Christian Joy

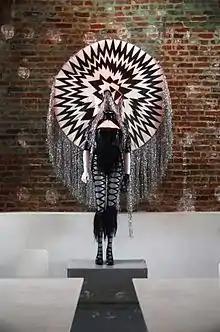
Costume by Christian Joy

Christian Joy (b. December 22, 1973 as Christiane Joy Hultquist) is an American costume designer and artist best known for her stage costume designs for Yeah Yeah Yeahs lead singer Karen O. Using found articles and occasionally eschewing thread and print for glue and marker pens she has influenced contemporary fashion with punk and DIY stylings.